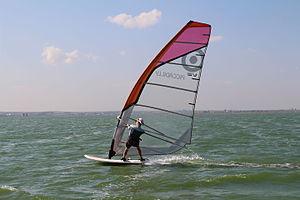
La Formula est une catégorie de planche à voile, dénommée aussi funboard.